First Kill (TV series)

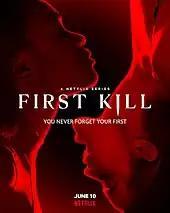
Official release poster.

On October 15, 2020, Netflix gave the production a series order consisting of eight one-hour long episodes. The series is created by Victoria Schwab who also executive produced alongside Felicia D. Henderson, Emma Roberts and Karah Preiss. "First Kill" is based on Schwab's short story of the same name. Schwab and Henderson co-wrote the episodes. It is the first production from Roberts and Preiss's Belletrist Productions company. On April 21, 2021, it was reported that Jet Wilkinson is set to direct the first two episodes of the series. The series was released on June 10, 2022. On August 2, 2022, Netflix canceled the series after one season.